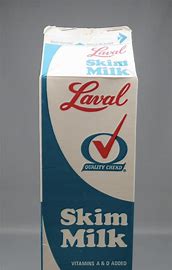
Waste category: cardboard